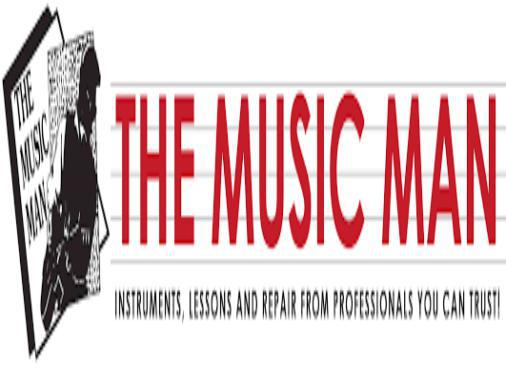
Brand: music man-1
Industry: Leisure